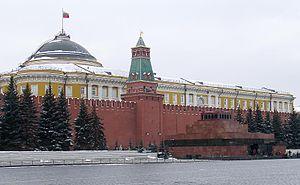
L’architecture russe s’enracine dans la culture matérielle de l'état slave des Rus' de Kiev. À la chute du royaume de Kiev, l’histoire de l'architecture russe s’est poursuivie dans les principautés de Vladimir-Souzdal, de Novgorod, puis dans les États successifs du tsarat de Russie, de l’Empire russe, et de l’Union soviétique, jusqu'à l'actuelle fédération de Russie.
Spirou à Moscou est la cent-unième histoire de la série Spirou et Fantasio de Tome et Janry. Elle est publiée pour la première fois dans Spirou du nᵒ 2736 au nᵒ 2747.
Matveï Fiodorovitch Kazakov, né en 1738 à Moscou et mort le 7 novembre 1812 à Riazan, est un architecte russe représentant majeur du style néoclassique, dénommé style Empire en Russie. Il fut aussi l'auteur de projets néogothiques. Son fils Mikhaïl était architecte.